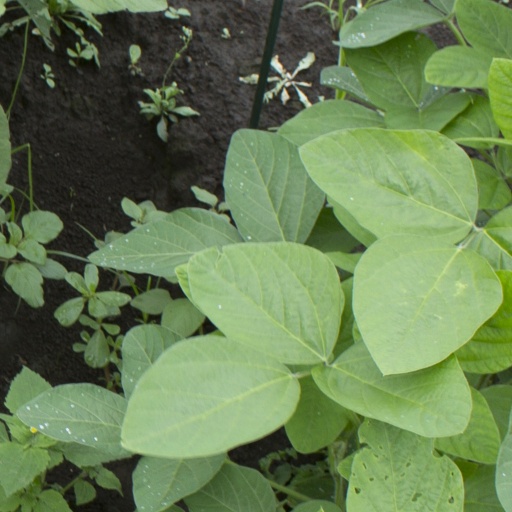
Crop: soybean